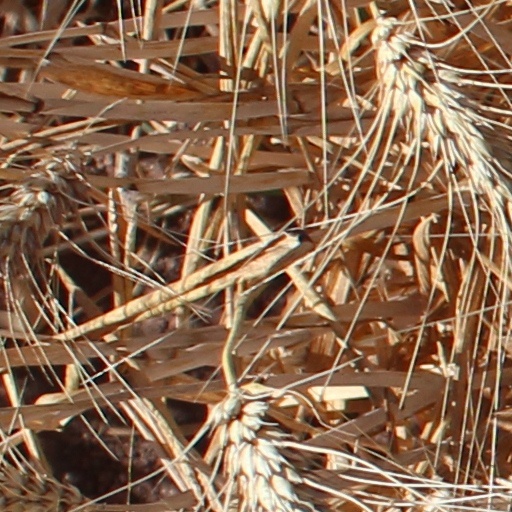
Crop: wheat